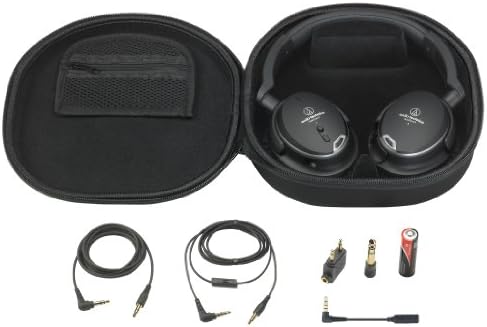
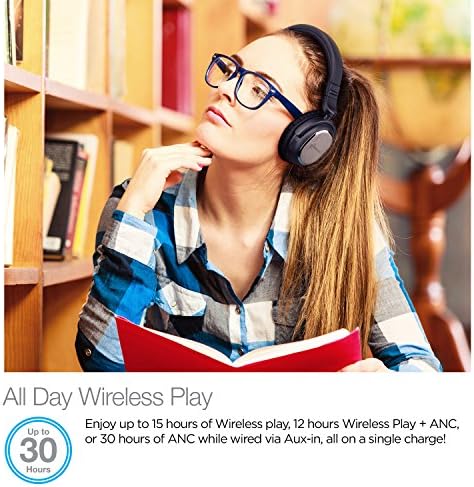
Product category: headphones
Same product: no